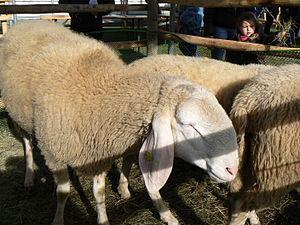
Liste des principales races italiennes de moutons connues :